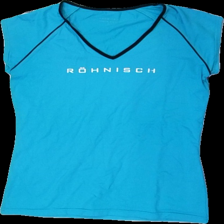
View: front
Type: T-shirt
Category: Ladies
Brand: Röhnish
Colors: Blue, Black, White
Material: 100% Nylon
Pattern: Logo print
Cut: Tight
Size: L
Season: All
Trend: Sports
Price range: 50-100
Recommended usage: Export
Description: damaged print